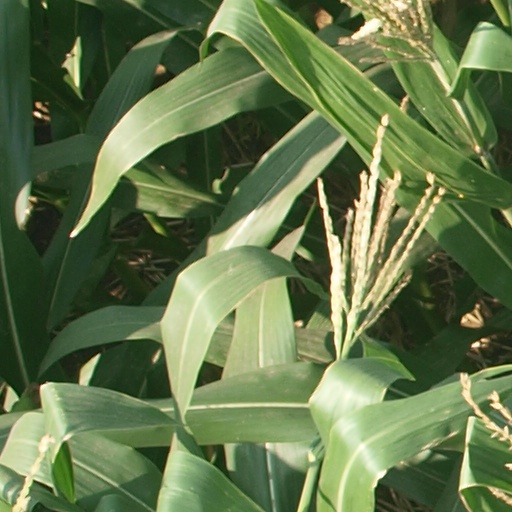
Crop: maize; corn